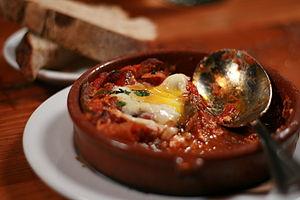
La chakchouka, tchektchouka, tchoukchouka et tchoutchouka ou chakchouka est un plat originaire d'Afrique du Nord, plus précisément du Maghreb.